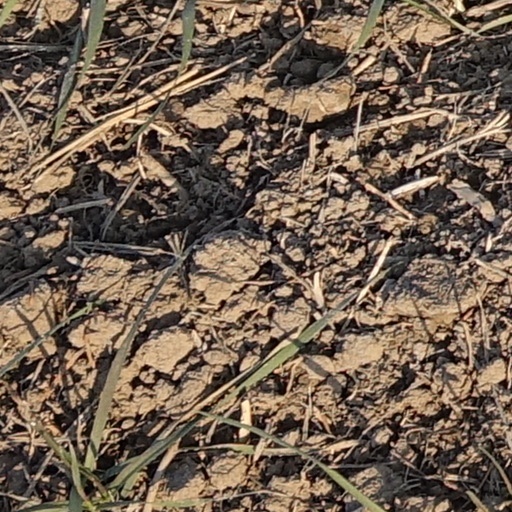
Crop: wheat